Riccione

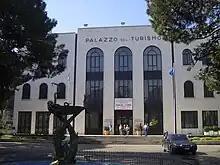
The Palazzo del Turismo and the Swimmer's Fountain, March 2007

In November 1926, Riccione was officially designated as a tourist resort, with the power to run its own tourist agency. Since then, the city has been one of the principal seaside resorts on the , known for its wide, sandy beaches. Of its of coastline, only are prohibited for bathing by the mouths of the Torrente Marano and Rio Melo. In 2020, Riccione numbered 432 hotels, residences, and other accommodation facilities, and 383 restaurants, bars, and chiringuitos, of which 109 are seasonal.